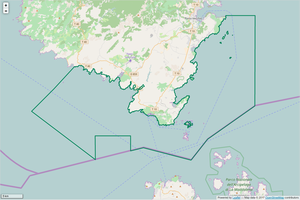
Périmètre de la RNN des Bouches de Bonifacio.
La réserve naturelle des Bouches de Bonifacio est une réserve naturelle en Corse. Classée en 1999, elle occupe une surface de 79 460 hectares ce qui en fait la plus grande réserve naturelle de France métropolitaine. Elle correspond à la partie française du futur Parc Marin International corso-sarde dont le projet a été mis en œuvre depuis 1995.